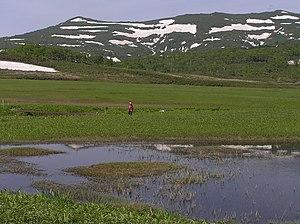
Le parc quasi national de Shokanbetsu-Teuri-Yagishiri est un parc quasi national situé dans la partie Sud-Ouest de l'île de Hokkaidō au Japon. Créé le 1ᵉʳ août 1990, il s'étend sur une superficie de 435,59 km².